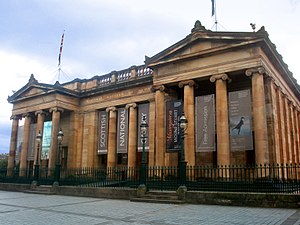
Edinburgh / Kultur / Museer og biblioteker
National Gallery of Scotland.
Edinburgh er hovedstaden i Skotland og hovedsædet for det skotske parlament. Det er den næststørste by i Skotland og den syvende mest befolkede by i Storbritannien. Byens indbyggertal på 495.360 overgås af Glasgow. Byen har været hovedstad siden 1437 og kom i 1995 på UNESCOs Verdensarvsliste. Byen er med ca. 13 mio. besøgende om året den næststørste turistby i Storbritannien efter London. The City of Edinburgh Council leder denne, én af Skotlands 32 lokale statsområder. Statsområdet inkluderer byen Edinburgh og 78 km² landområde. Placeret i syd-øst Skotland, ligger Edinburgh på Central Belt's østkyst, langs Firth of Forth, nær Nordsøen.